Chateau Royale (Hamilton, Ontario)

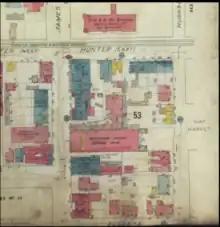
Key Plan to 1898 Fire Insurance Plan of the City of Hamilton

On December 25, 1906, the lumber yard at the southern end of the block was replaced by a sprawling roller rink, that became one of the city's only venues for live music, dancing, and alcohol. The opening of the Alexandra Roller Skating Rink, accelerated the block's growth into an active working-class commercial center, boasting a Chinese laundry, the Dominion Express Company, a tailor, and a cobbler's shop by 1911.